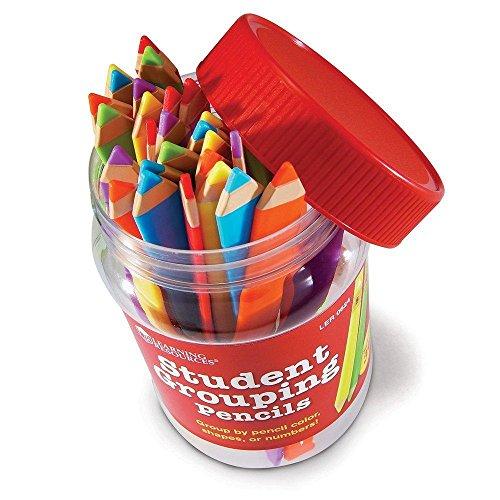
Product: Learning Resources Student Grouping Pencils
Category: Office Products | Office & School Supplies | Writing & Correction Supplies | Pencils | Wooden Colored Pencils
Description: Space on pencils to write student names or brain break ideas.
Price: $14.43
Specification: ASIN:B000URJCVQ|ShippingWeight:6.4ounces(Viewshippingratesandpolicies)|DateFirstAvailable:August26,2008